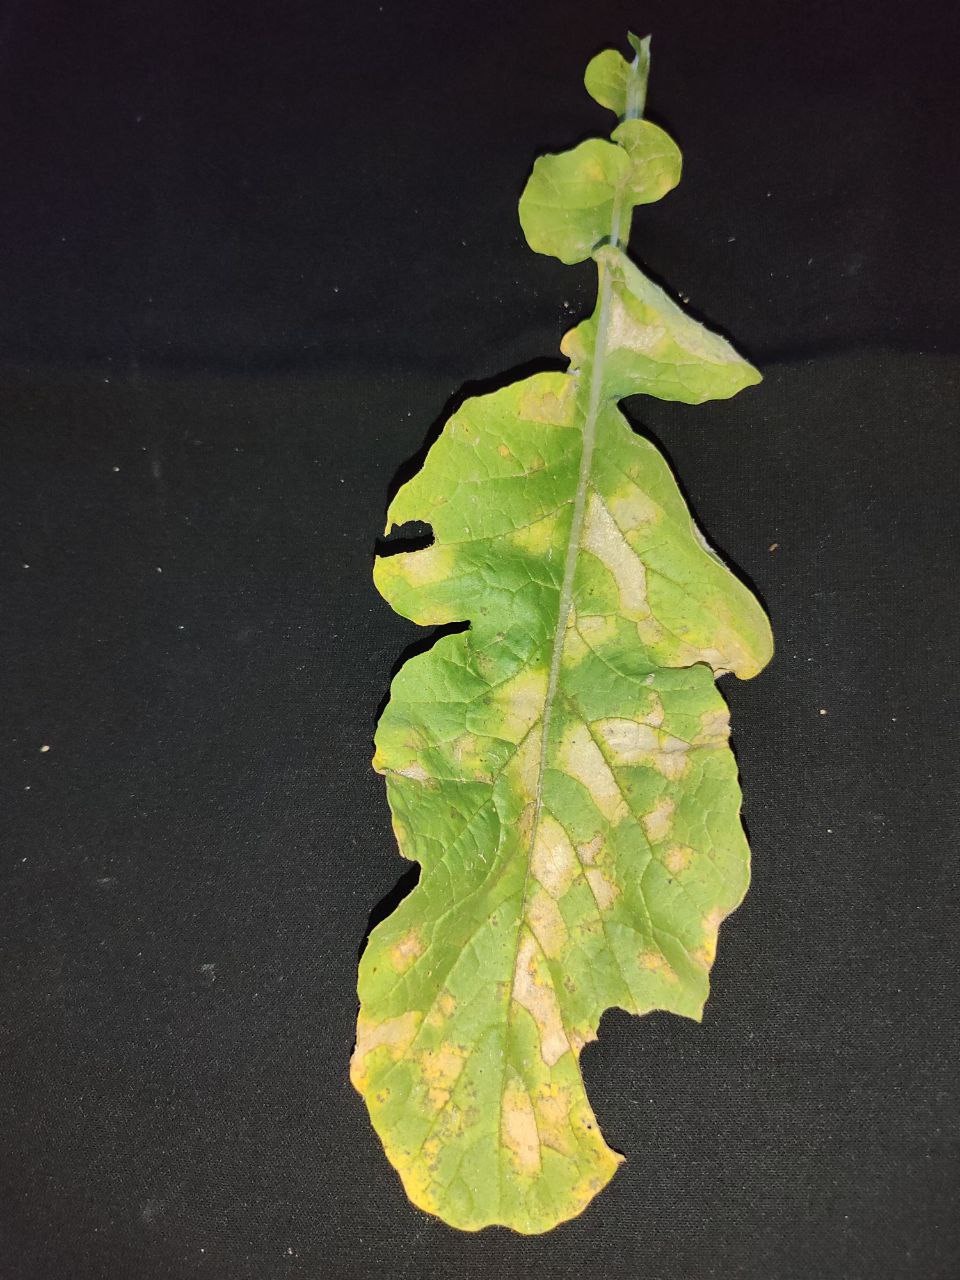
Label: Mosaic virus